Dalia Mostafa

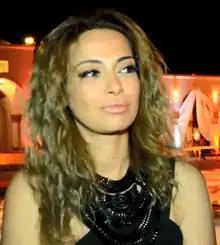

Dalia Mostafa (born on 12 April 1980) is an Egyptian actress and model. Mostafa is married to Egyptian actor Sherif Salama. She began her career as a TV advertisement model and started acting in 1995. As a model, Mostafa faced backlash for posting a photo in a bathing suit, prompting public conversations about the treatment of Arab women in Egypt.